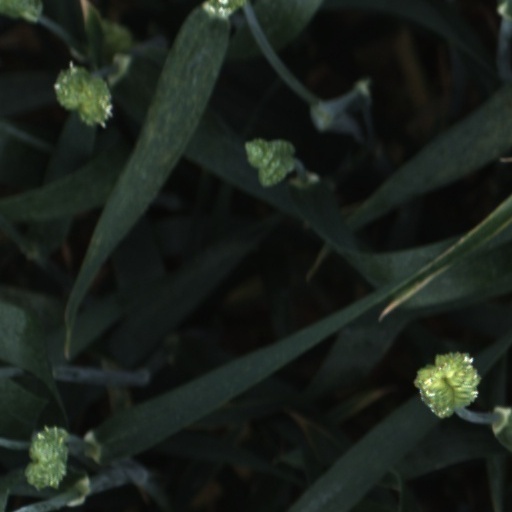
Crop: wheat